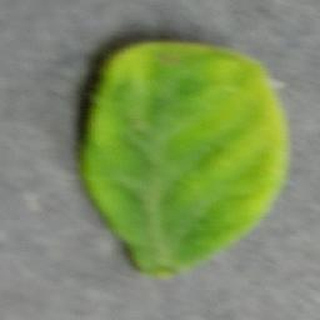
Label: tomato_yellow_leaf_curl_virus